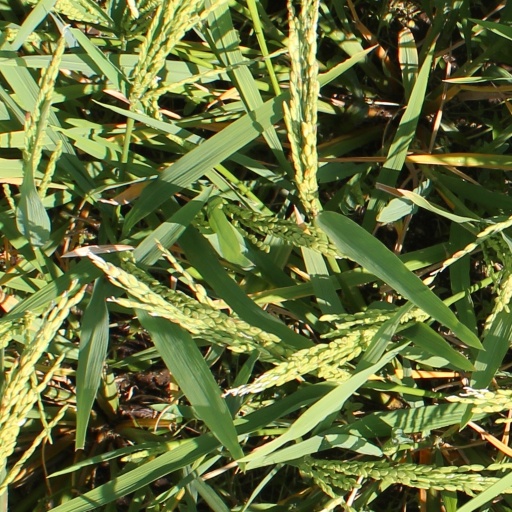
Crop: rice